United States v. Lazarenko

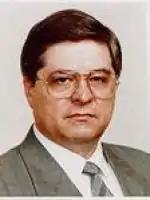
Pavlo Lazarenko in 1998

Pavlo Lazarenko served as Governor of Dnipropetrovsk Oblast from 1992 to 1994, shortly following the 1989–1991 Ukrainian revolution and the dissolution of the Soviet Union. During that period, he became closely connected to the Dnipropetrovsk Mafia of high-ranking politicians, business oligarchs, and organised crime, led by Leonid Kuchma. Lazarenko also sought to personally enrich himself, preventing any business from functioning unless half of all revenue was handed over to him. Lazarenko's organised crime connections allowed him to serve as the effective leader of the Ukrainian mafia in the region, and he had a reputation as a strict, but fair leader.